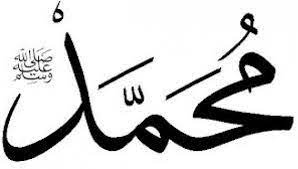
Nataal bii ngeen ma yónnee de mooy sunub yonent, ñu naan ko Muhammadu Rasuulilaahi waaw mooy sunub yonent waaw moom la daal Muhammad Rasuulilaahi Sallal laahu alayhi wa sallam.